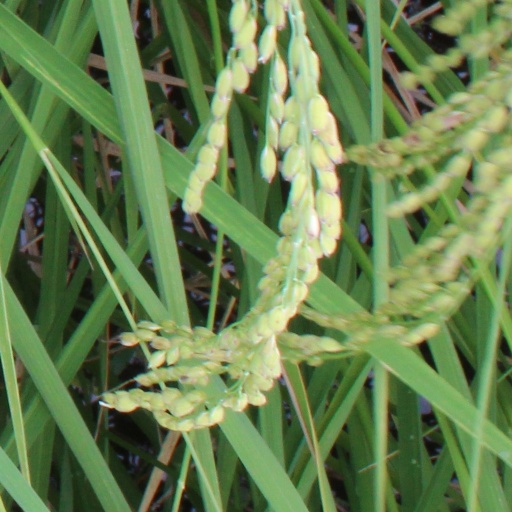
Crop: rice